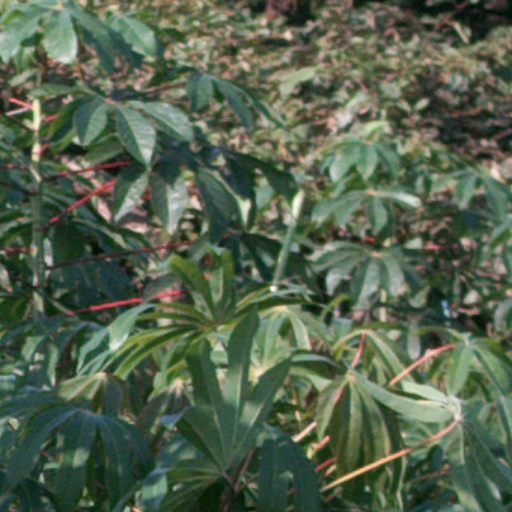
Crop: cassava